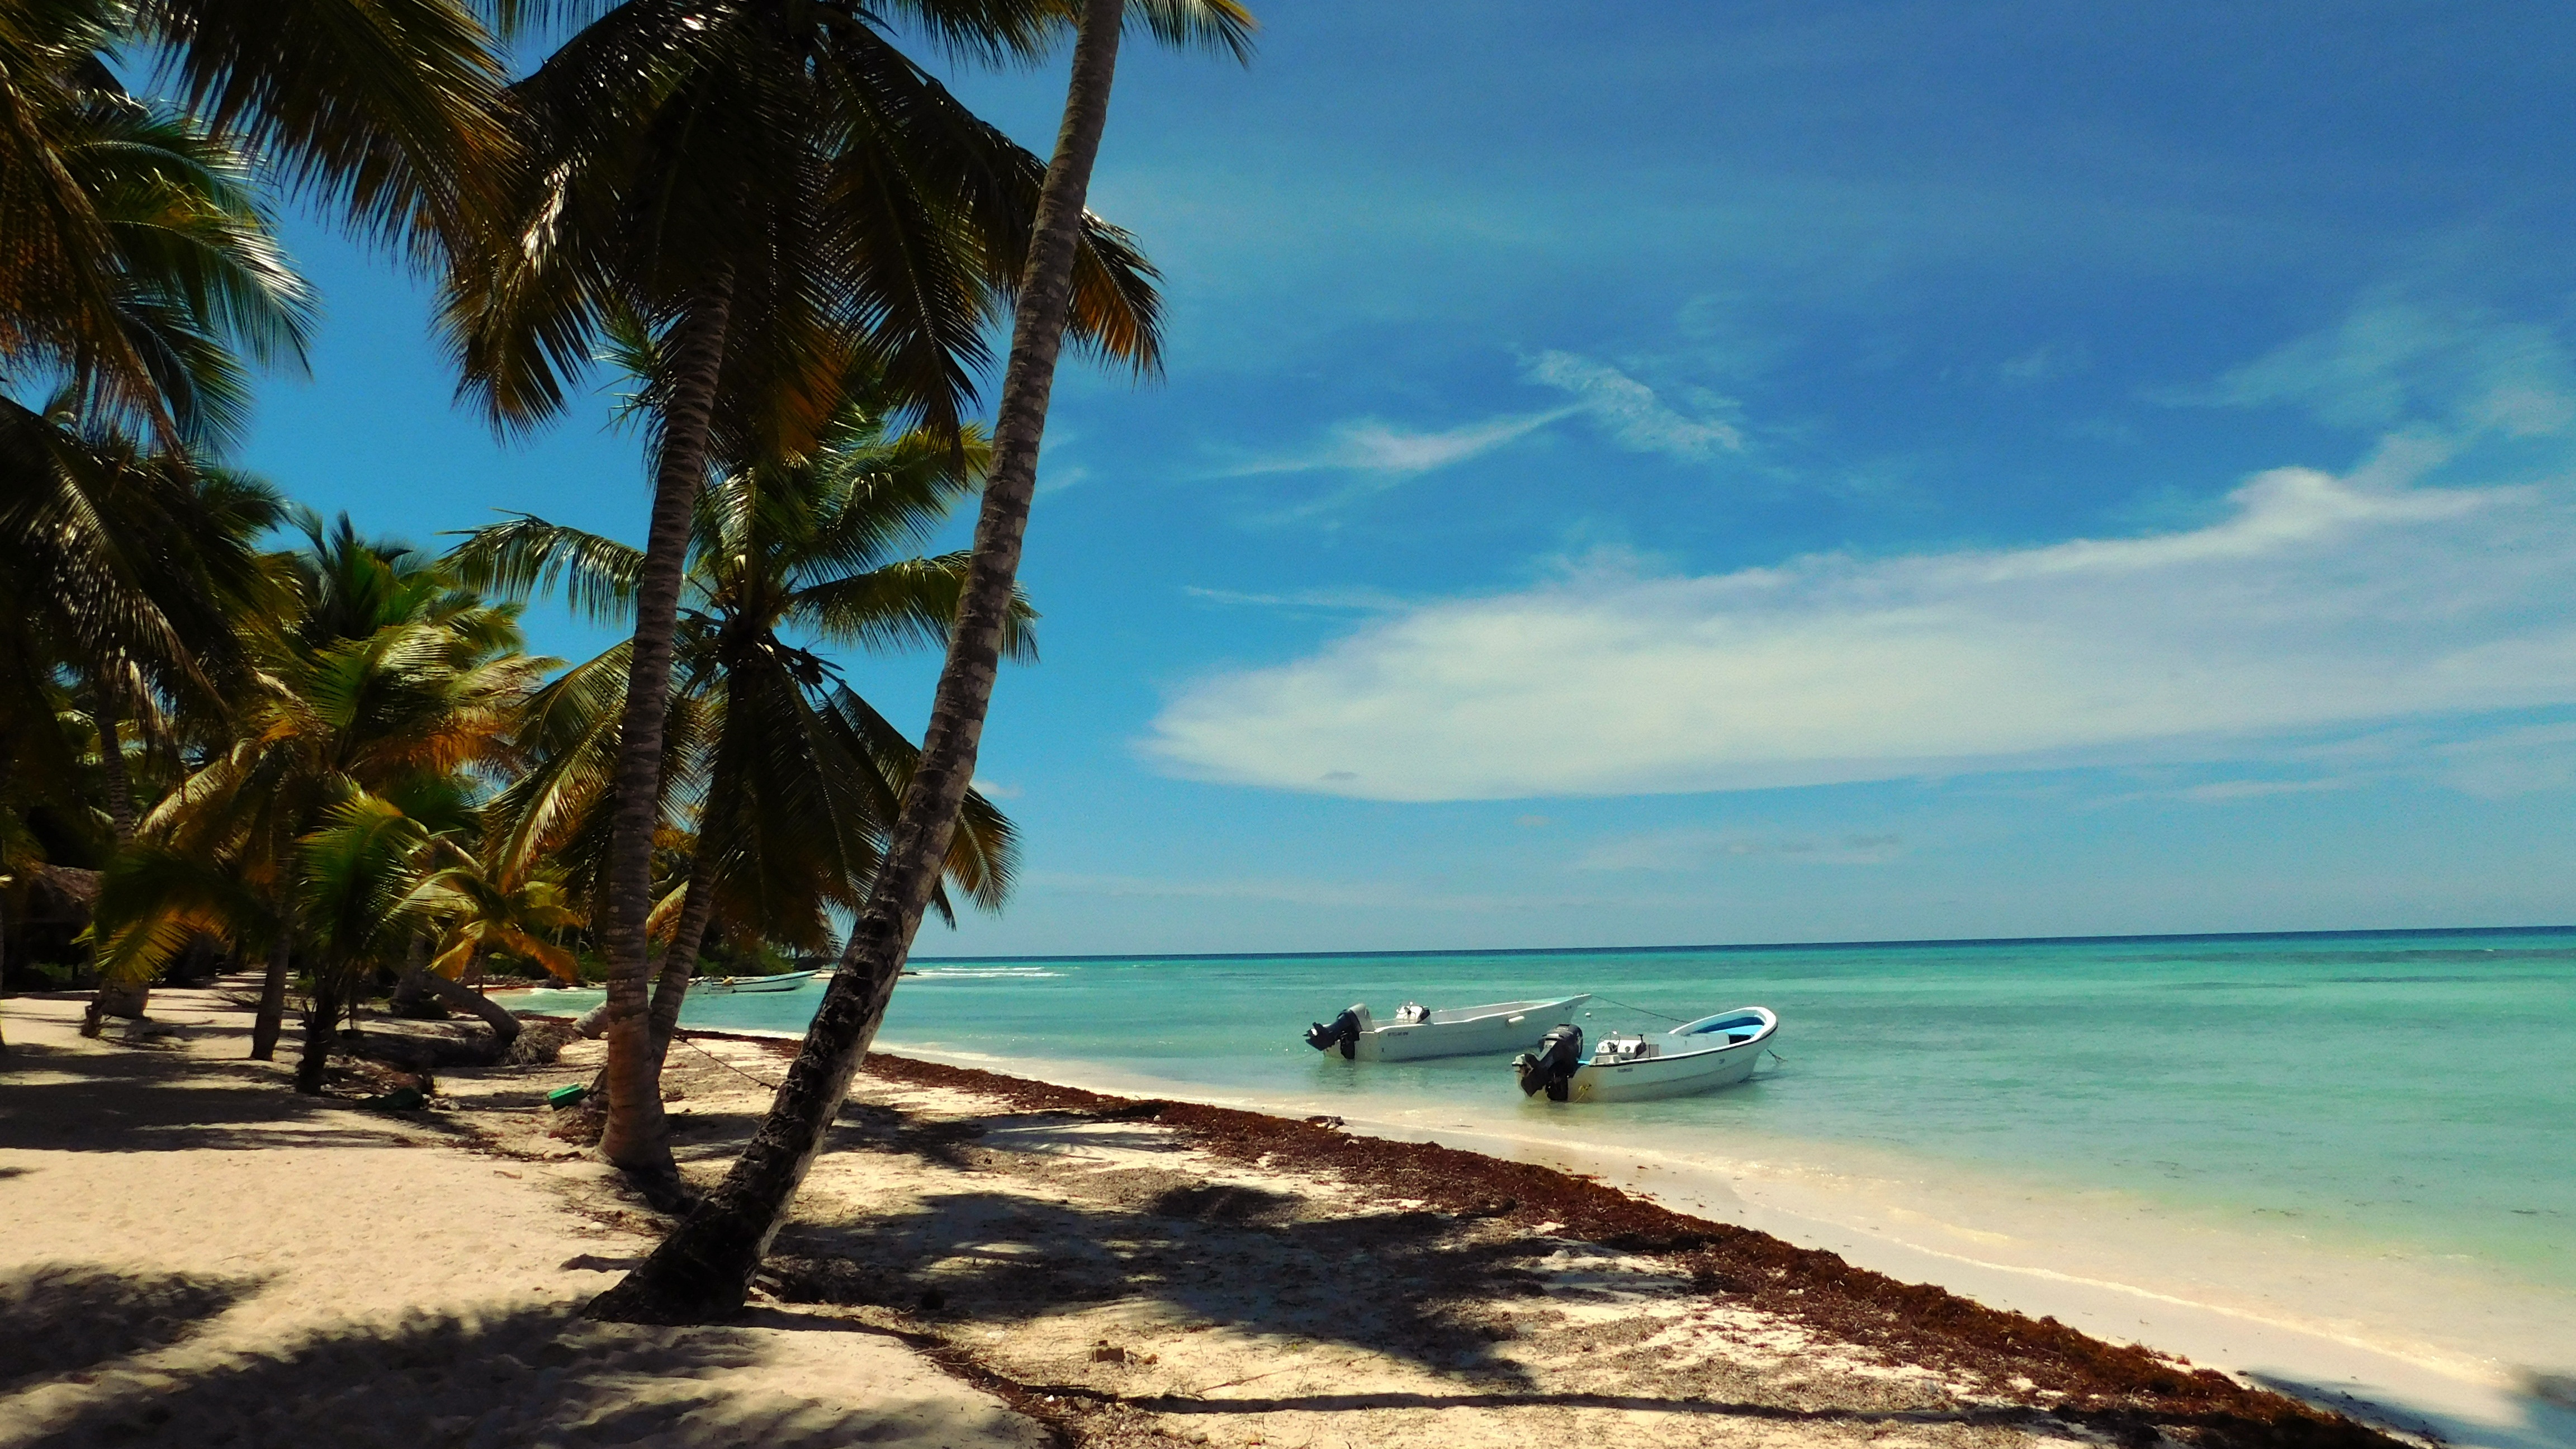
beach, sea, coast, water, sand, ocean, sky, warm, shore, wave, ship, summer, vacation, travel, boot, paradise, tropical, holiday, bay, island, blue, body of water, white sand, turquoise, holidays, loneliness, caribbean, exotic, palm trees, tropics, cape, sand beach, beautiful beach, south sea, dream holiday, south seas island, arecales, saona island